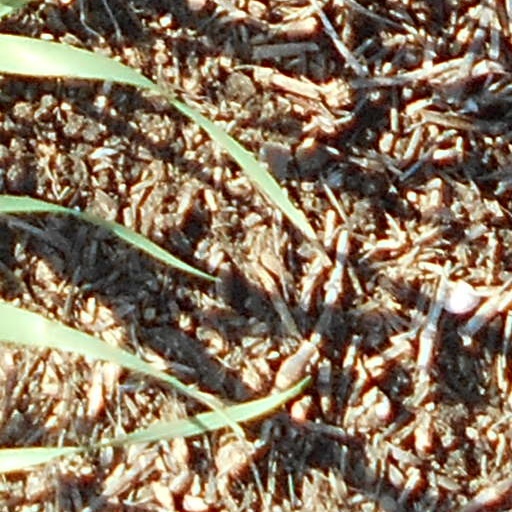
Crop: wheat